A & C Black

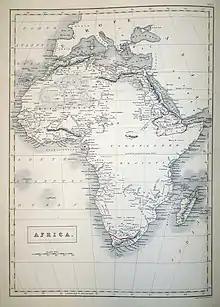
Sidney Hall's 1840 map of Africa, published by Adam and Charles Black

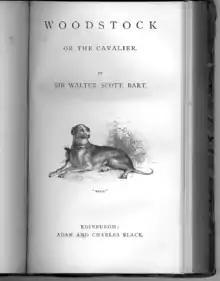
Adam and Charles Black's 1863 edition of "Woodstock", by Sir Walter Scott (first publ. 1826)

The firm was founded in 1807 by Charles and Adam Black in Edinburgh. In 1851, the company purchased the copyrights to Sir Walter Scott's "Waverly" novels for £27,000. The company moved to the Soho district of London in 1889.